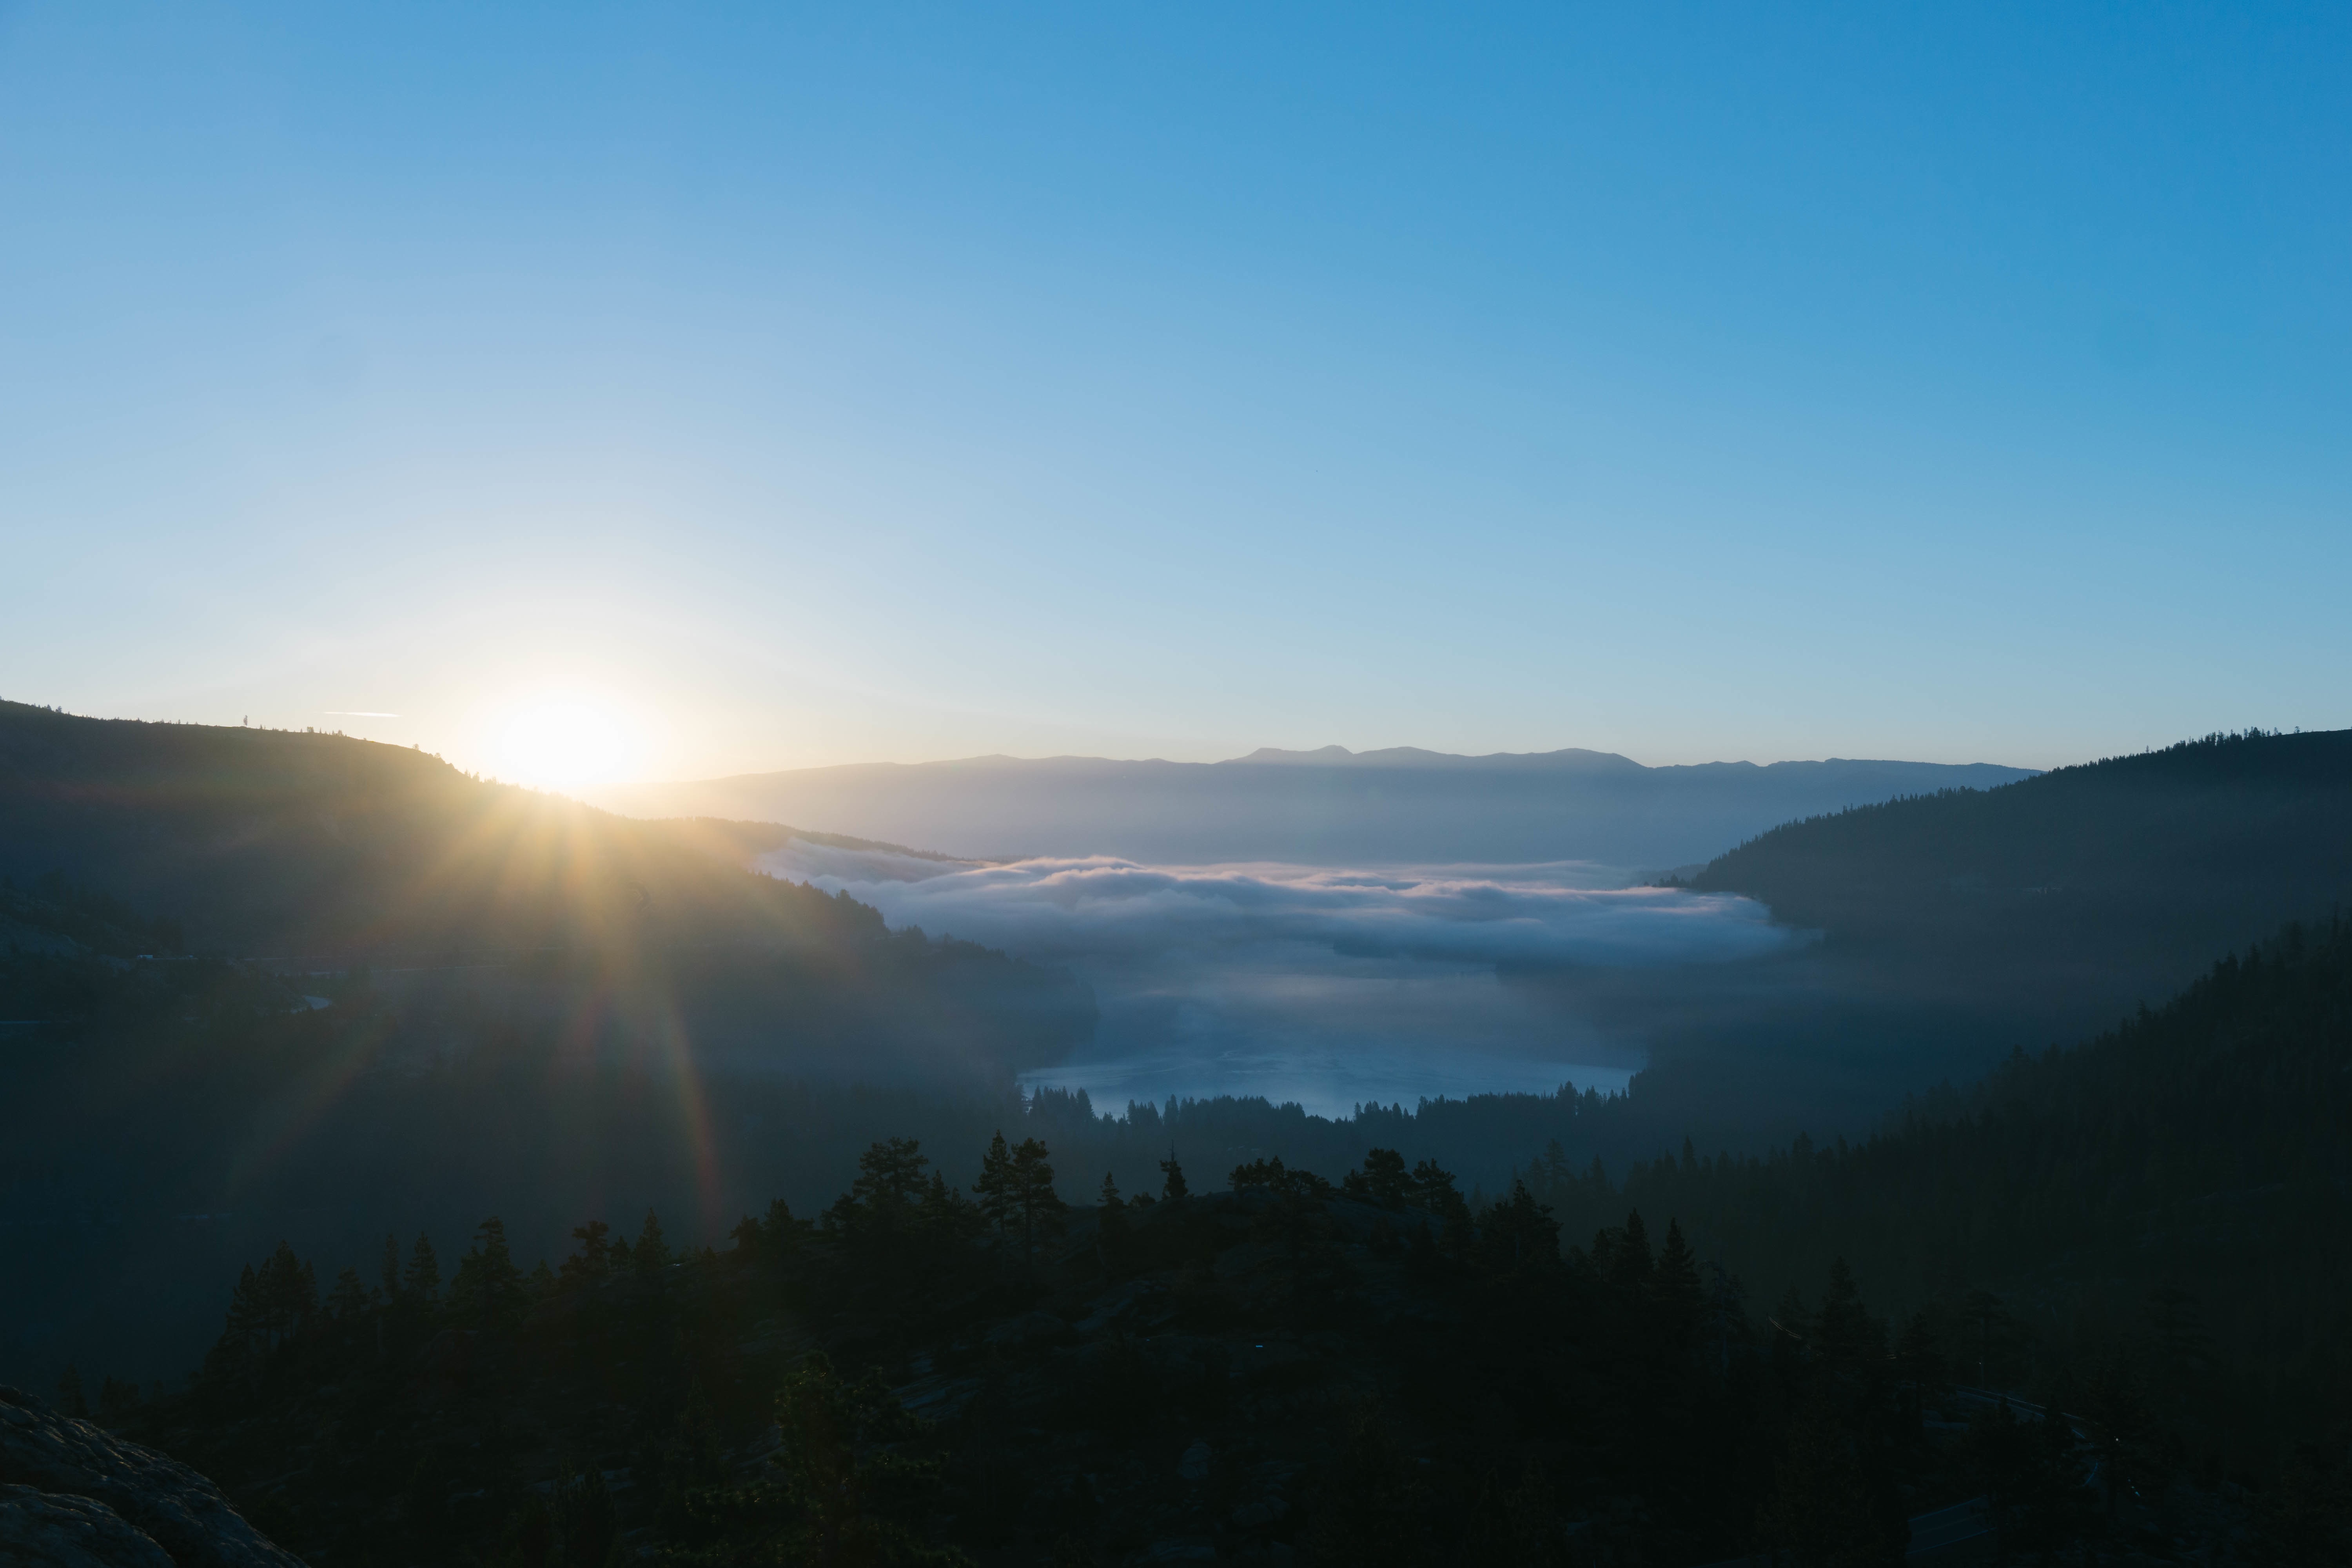
horizon, mountain, cloud, fog, sunrise, sunset, mist, sunlight, morning, hill, dawn, atmosphere, mountain range, dusk, evening, plateau, loch, atmospheric phenomenon, mountainous landforms